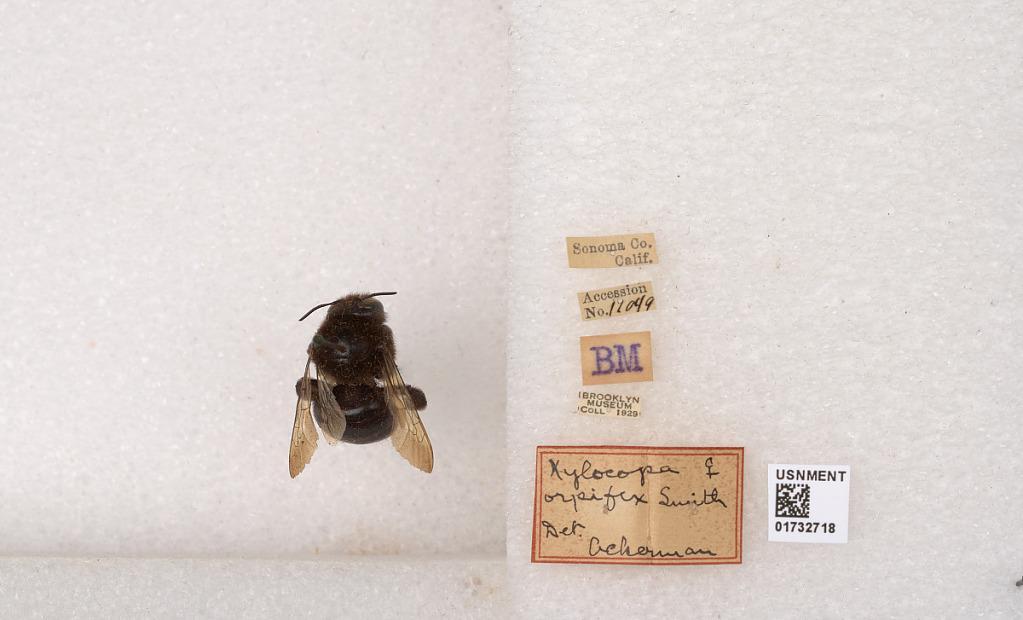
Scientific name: Xylocopa (Notoxylocopa) tabaniformis orpifex Smith
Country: United States
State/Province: California
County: Sonoma
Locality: Sonoma
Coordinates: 38.2919, -122.458
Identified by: Ackerman